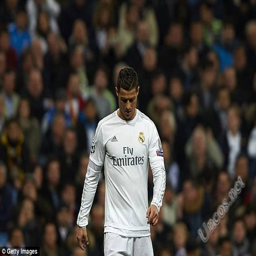
olympic athlete booed by fans despite scoring his 90th goal in the win over person